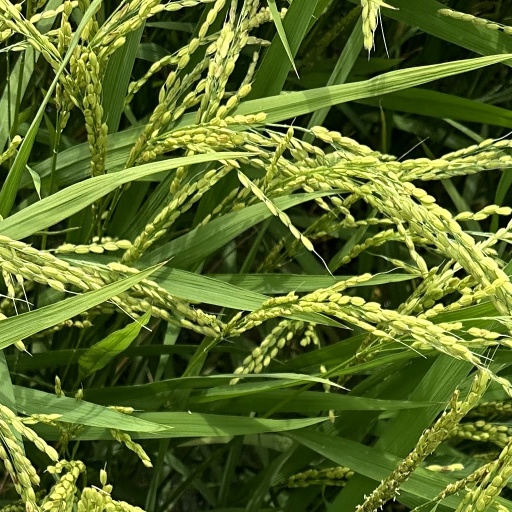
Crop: rice